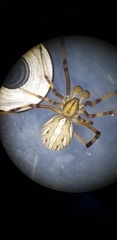
Species: Lactrodectus_hesperus